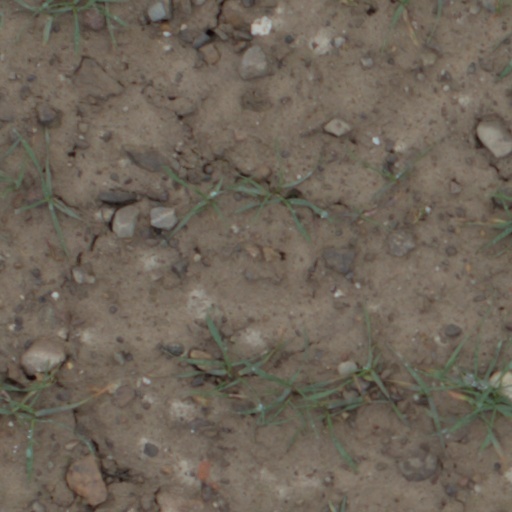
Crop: wheat